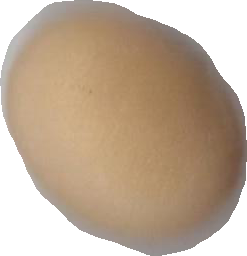
Variety: Anjasmoro